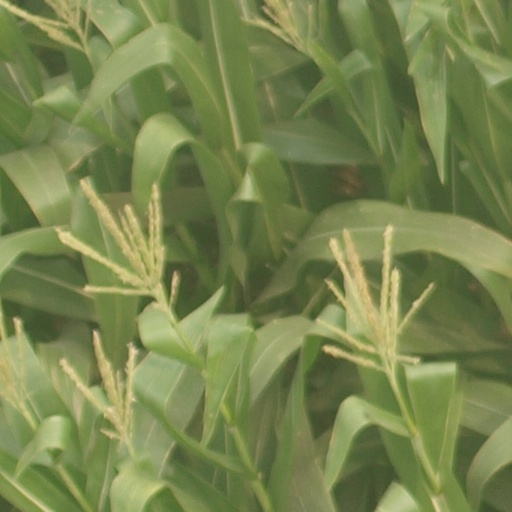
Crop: maize; corn